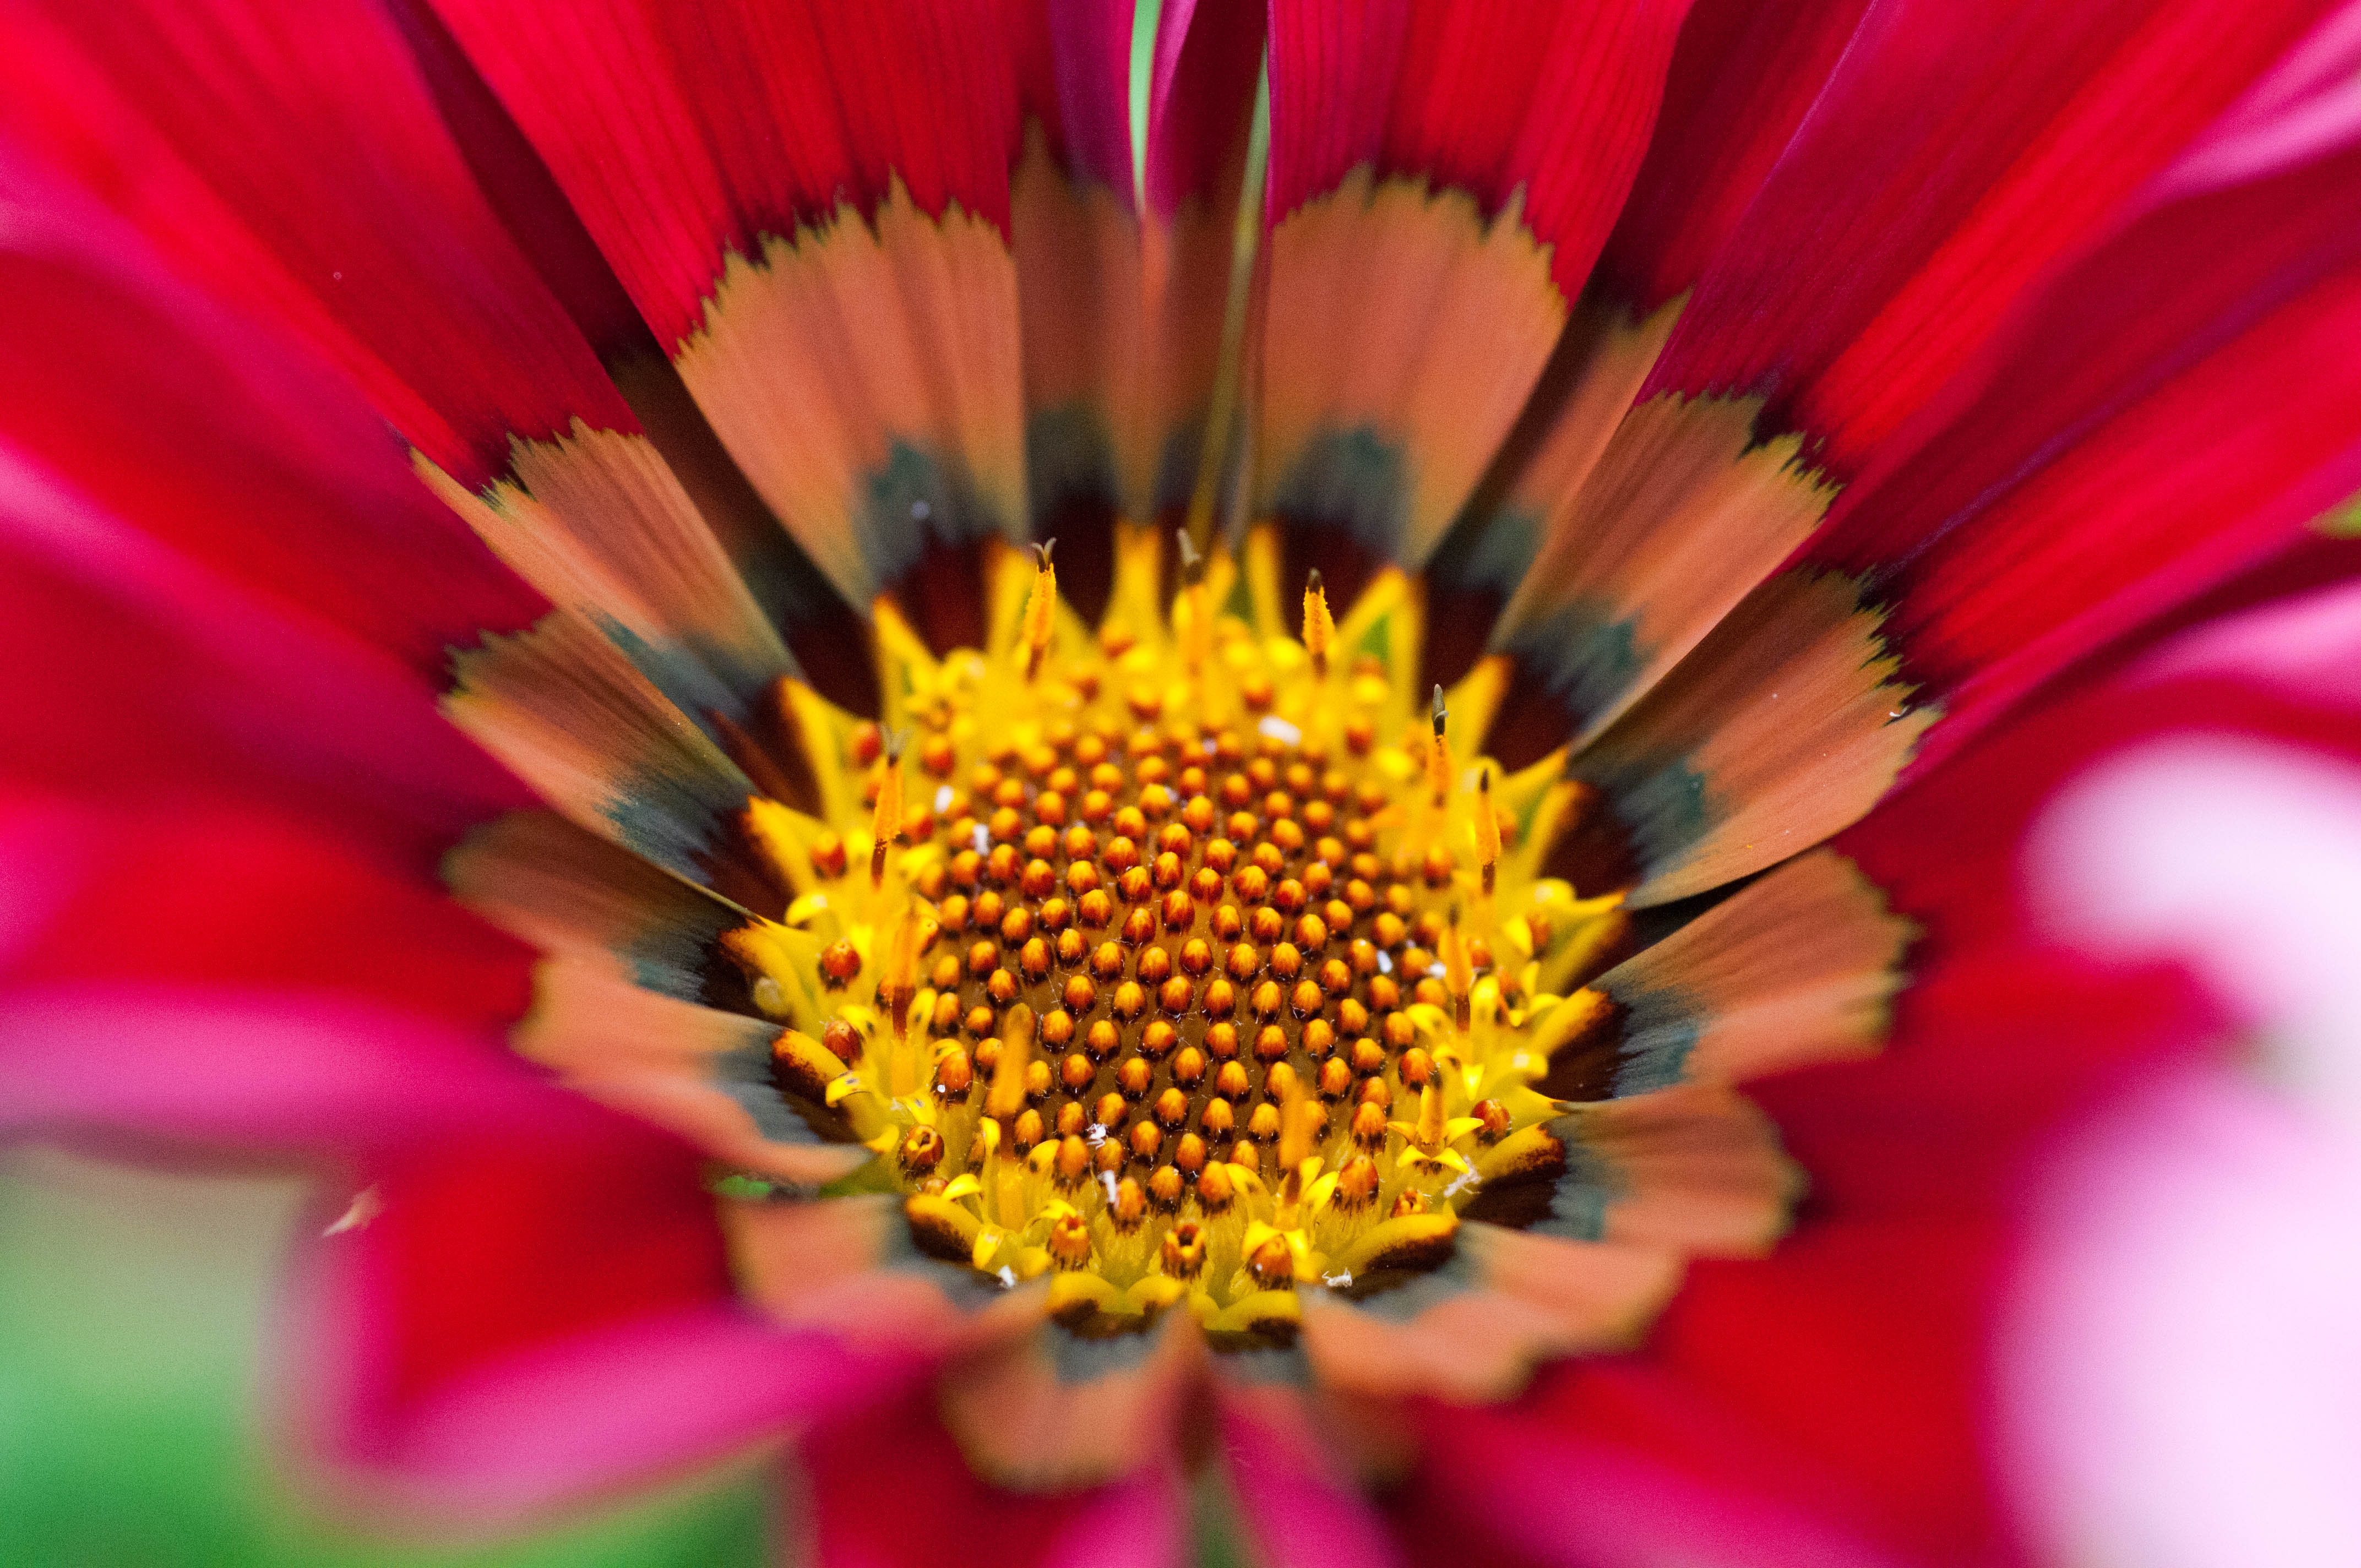
nature, plant, photography, flower, petal, daisy, red, yellow, pink, flora, close up, outdoors, bright, gerbera, vibrant, macro photography, flowering plant, daisy family, annual plant, plant stem, land plant, blanket flowers